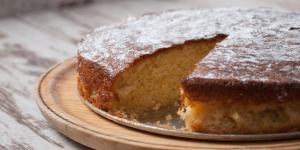
bizcochuelo de vainilla